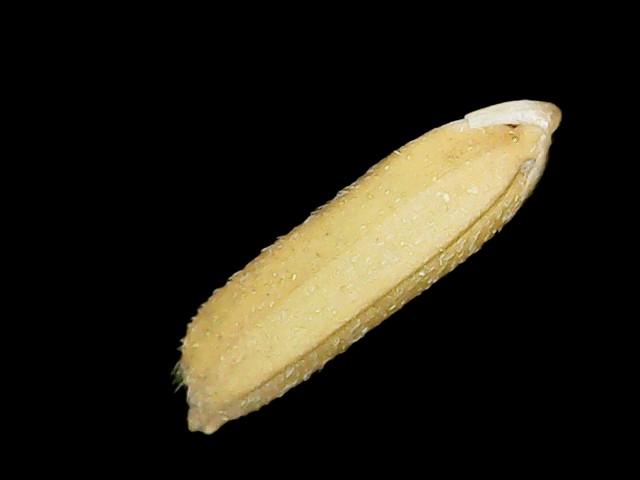
Rice variety: Binadhan16